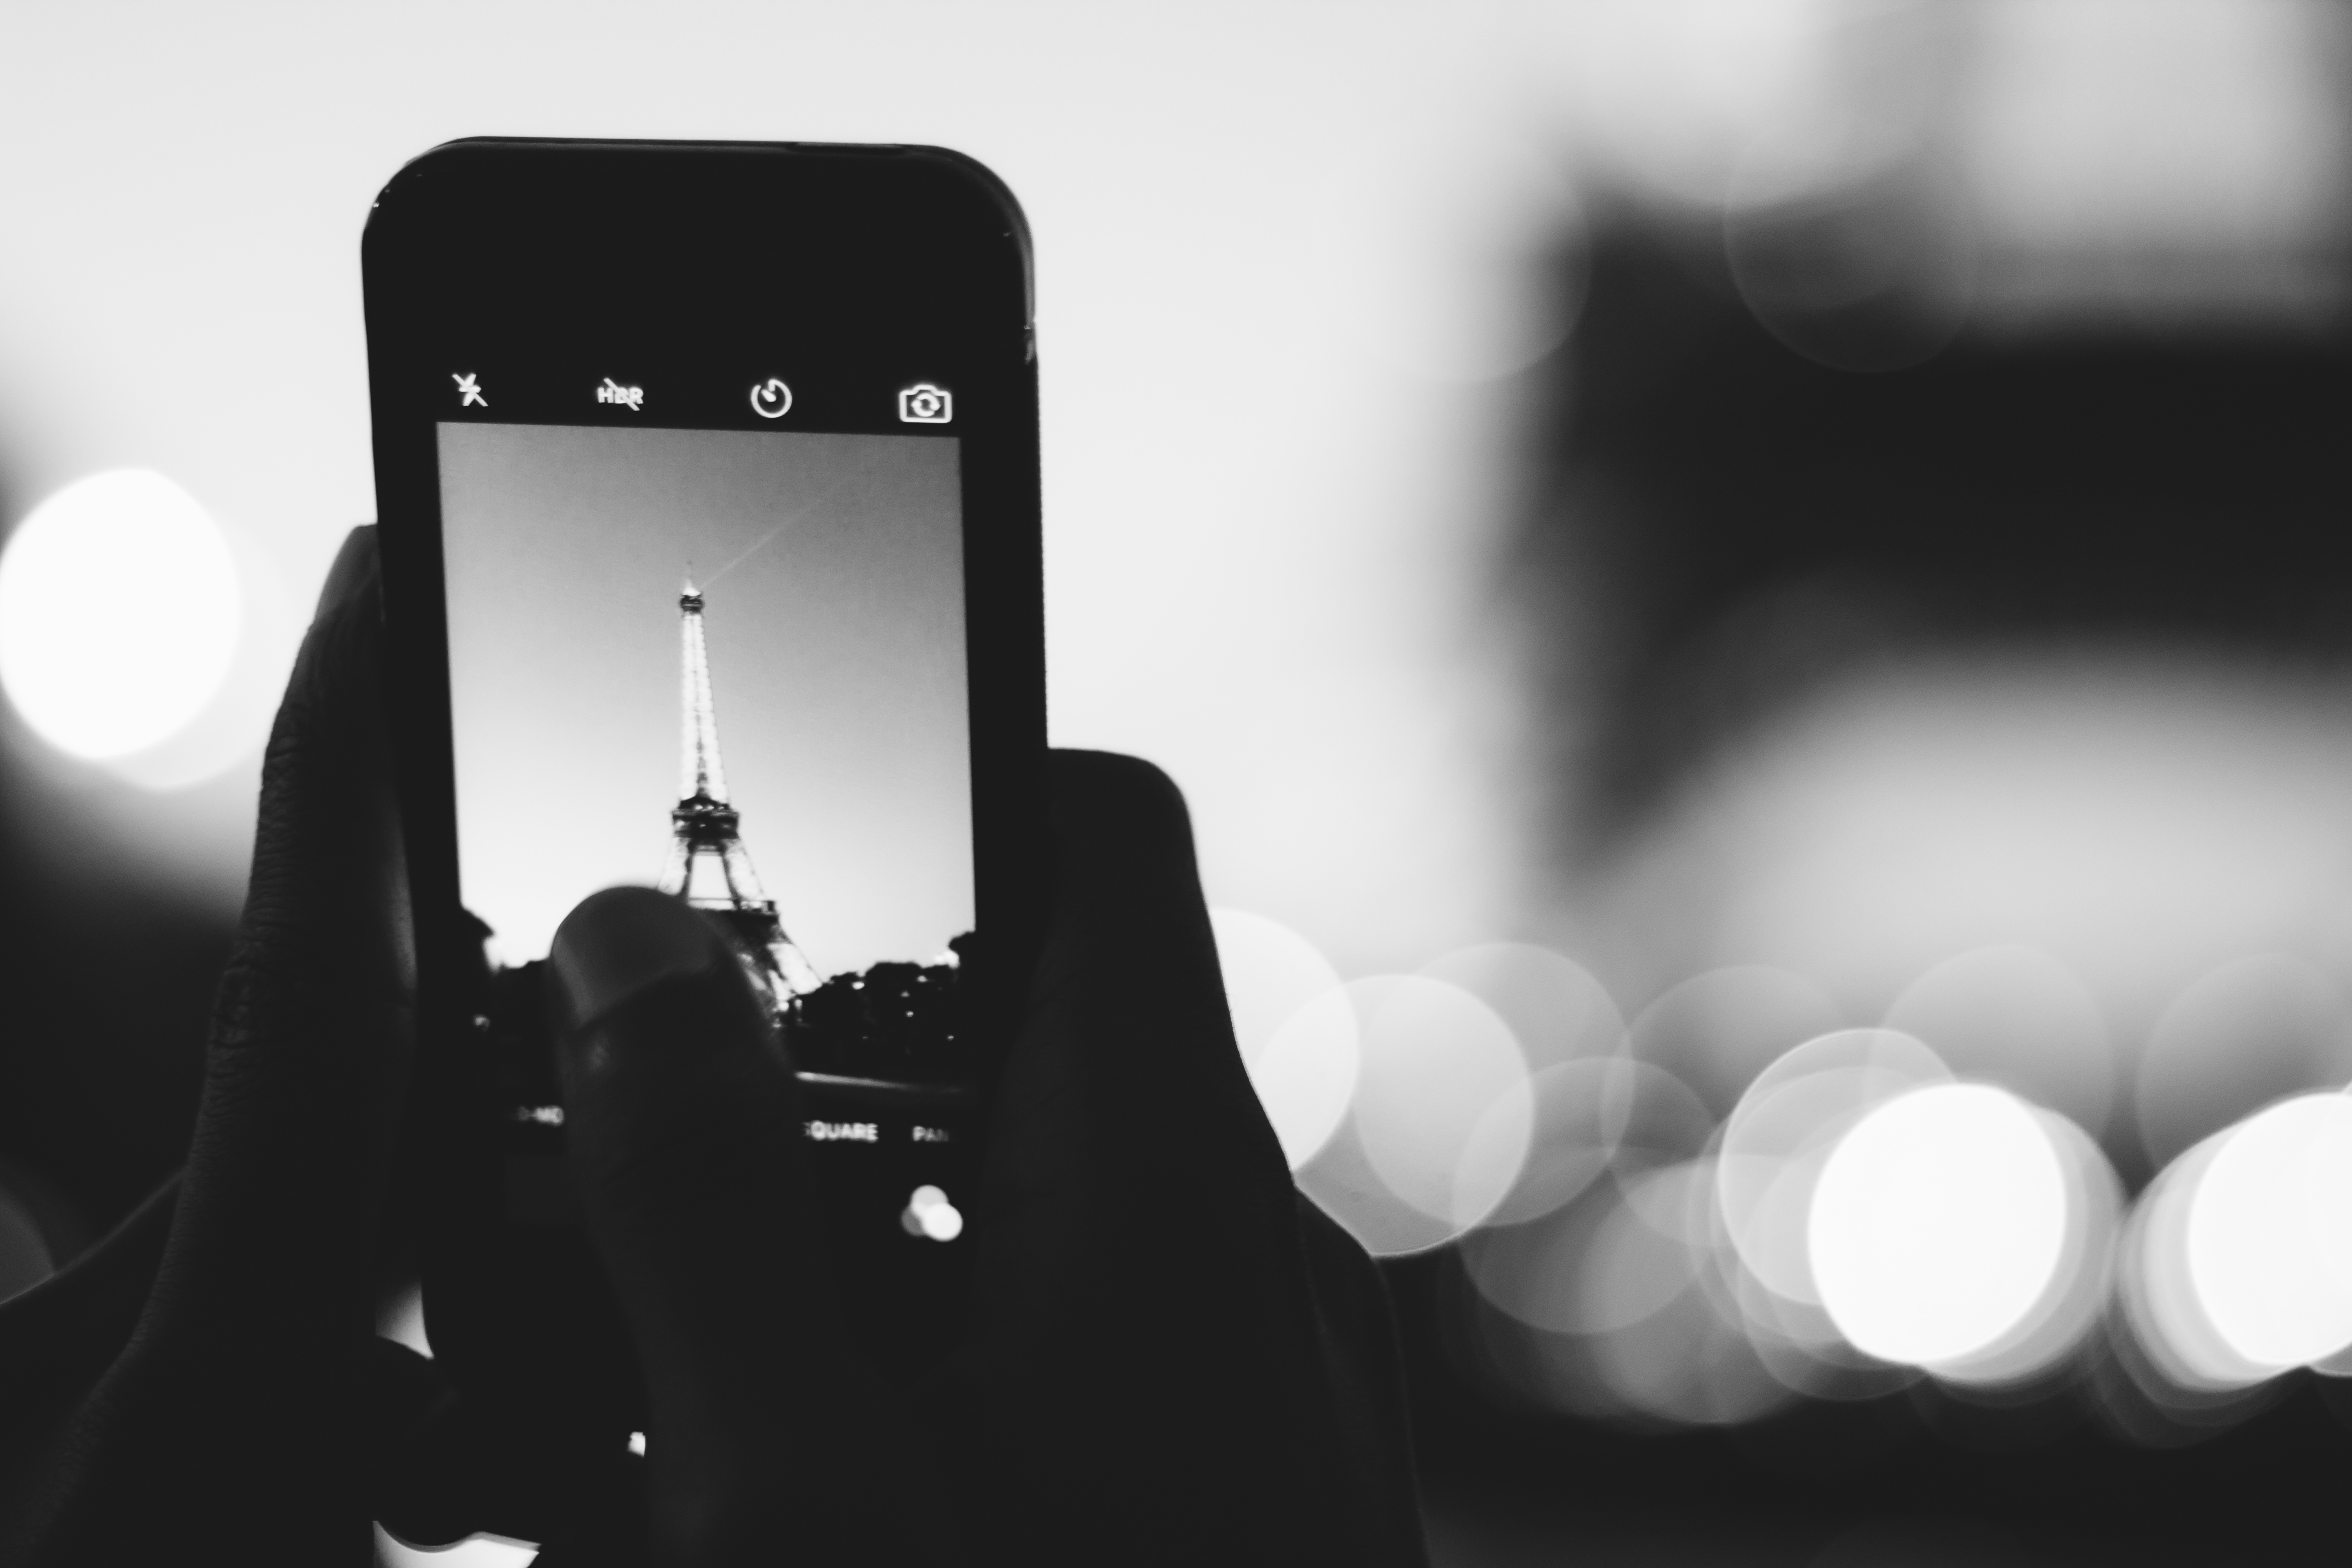
hand, light, black and white, white, photography, finger, black, monochrome, brand, monochrome photography